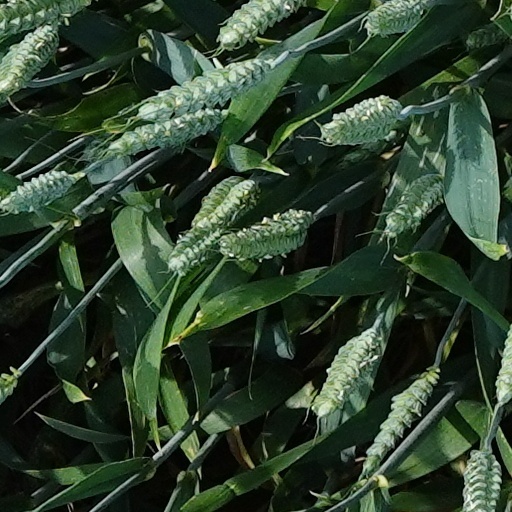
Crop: wheat